The Song of the Blood-Red Flower (1971 film)

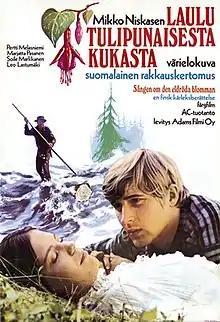
Original Finnish film poster

The Song of the Blood-Red Flower is a 1971 Finnish romance and drama film, and the fifth adaptation of Johannes Linnankoski's 1905 novel of the same name. Film tells the story of a glib log driver Olof Koskela, who keeps sowing his wild oats, and when the time comes for him to settle down he finds it difficult to trust anyone in view of his fickle past. Film is directed by Mikko Niskanen and it stars Pertti Melasniemi, Marjukka Arasola, Aune Hurme-Virtanen, Anna-Maija Kokkinen, and Marjatta Pasanen as Kyllikki Moisio. The film is the only color film ever made on the basis of the novel.